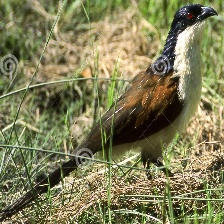
Species: COPPERY TAILED COUCAL
Scientific name: CENTROPUS CUPREICAUDUS